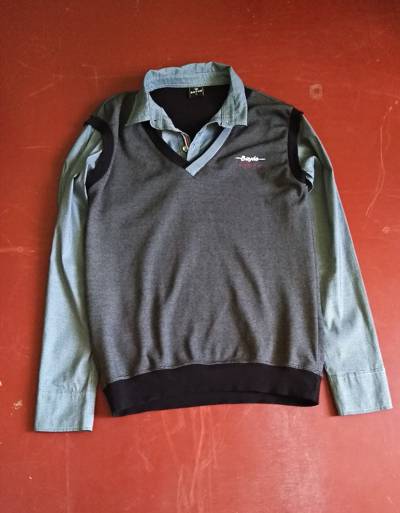
Waste category: clothes